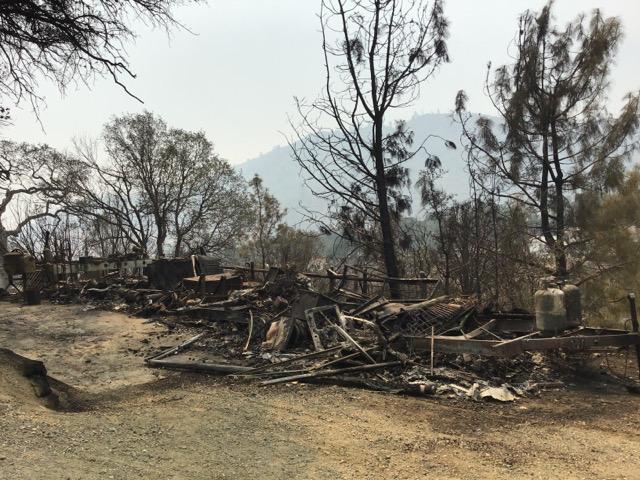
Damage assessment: destroyed